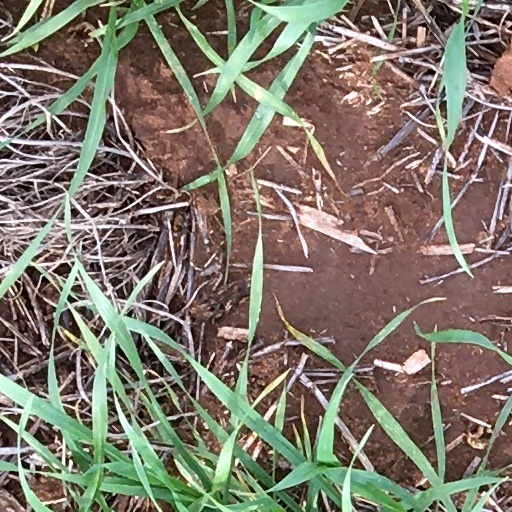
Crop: wheat